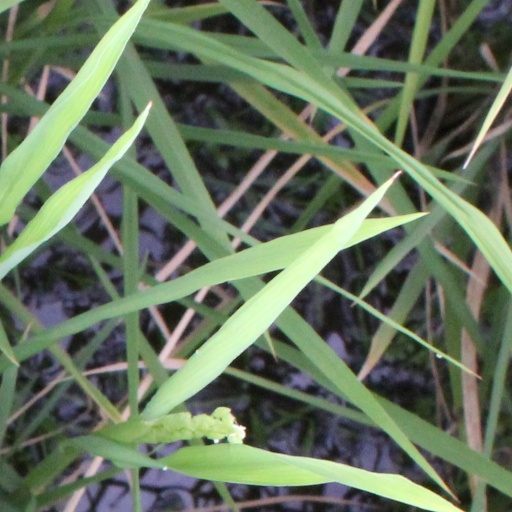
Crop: rice